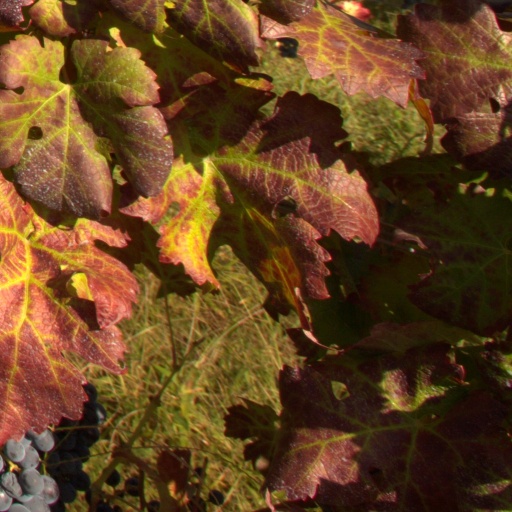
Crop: grape